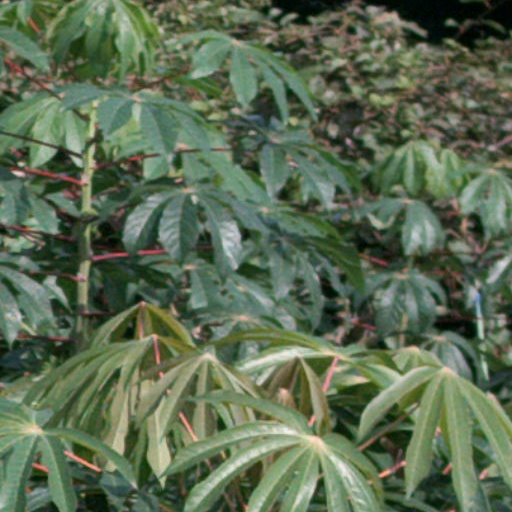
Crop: cassava